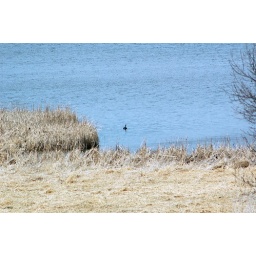
3e: Loon swimming in lake